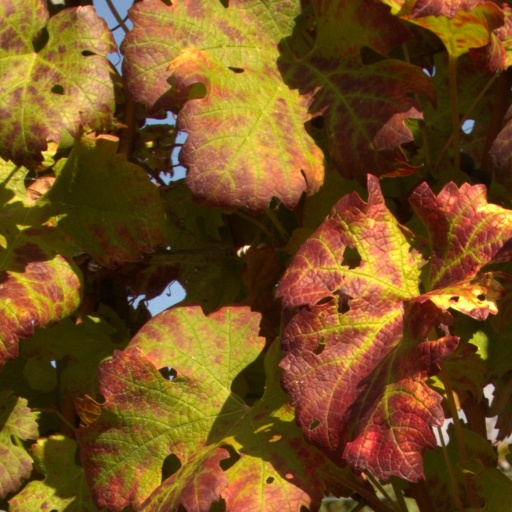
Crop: grape